Ivor Dembina

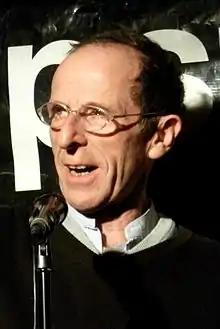

Ivor Joseph Dembina (born 14 April 1951) is a British stand-up comedian and writer in the alternative tradition from London.